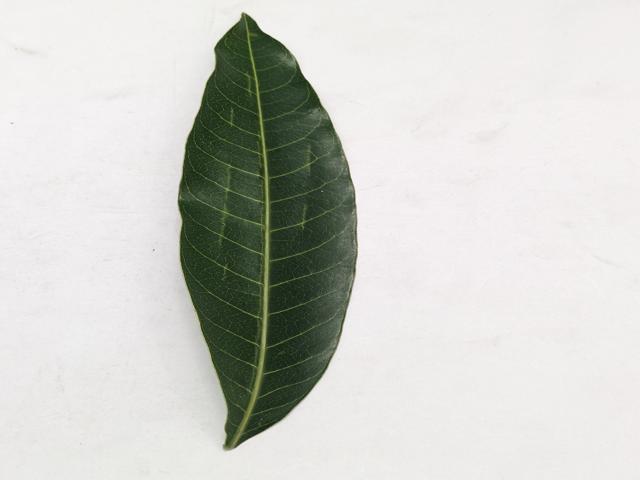
Mango leaf variety: Chaunsa